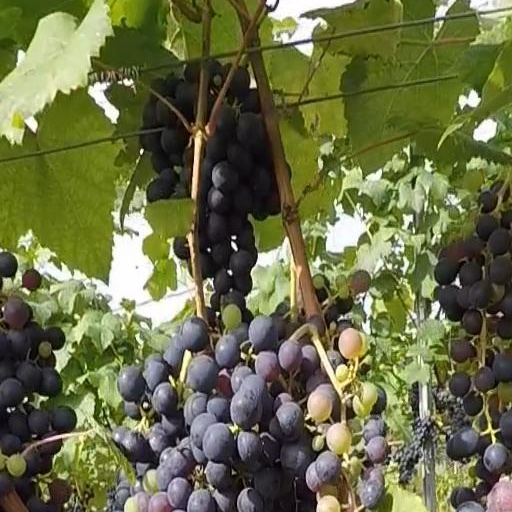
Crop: grape